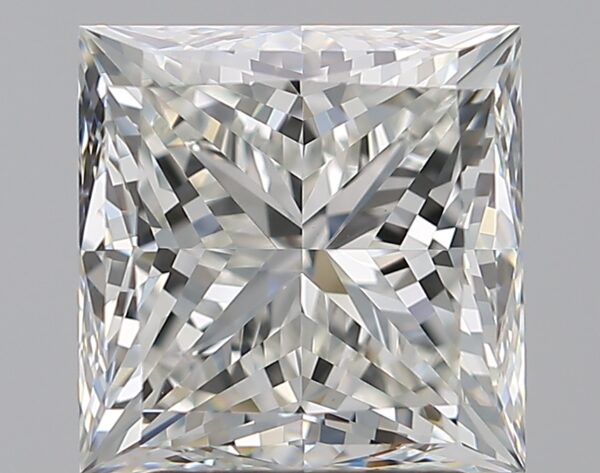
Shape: princess
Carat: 3
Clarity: VVS2
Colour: I
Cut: VG
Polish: EX
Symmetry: EX
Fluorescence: F
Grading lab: GIA
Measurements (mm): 7.62 x 7.59 x 5.65